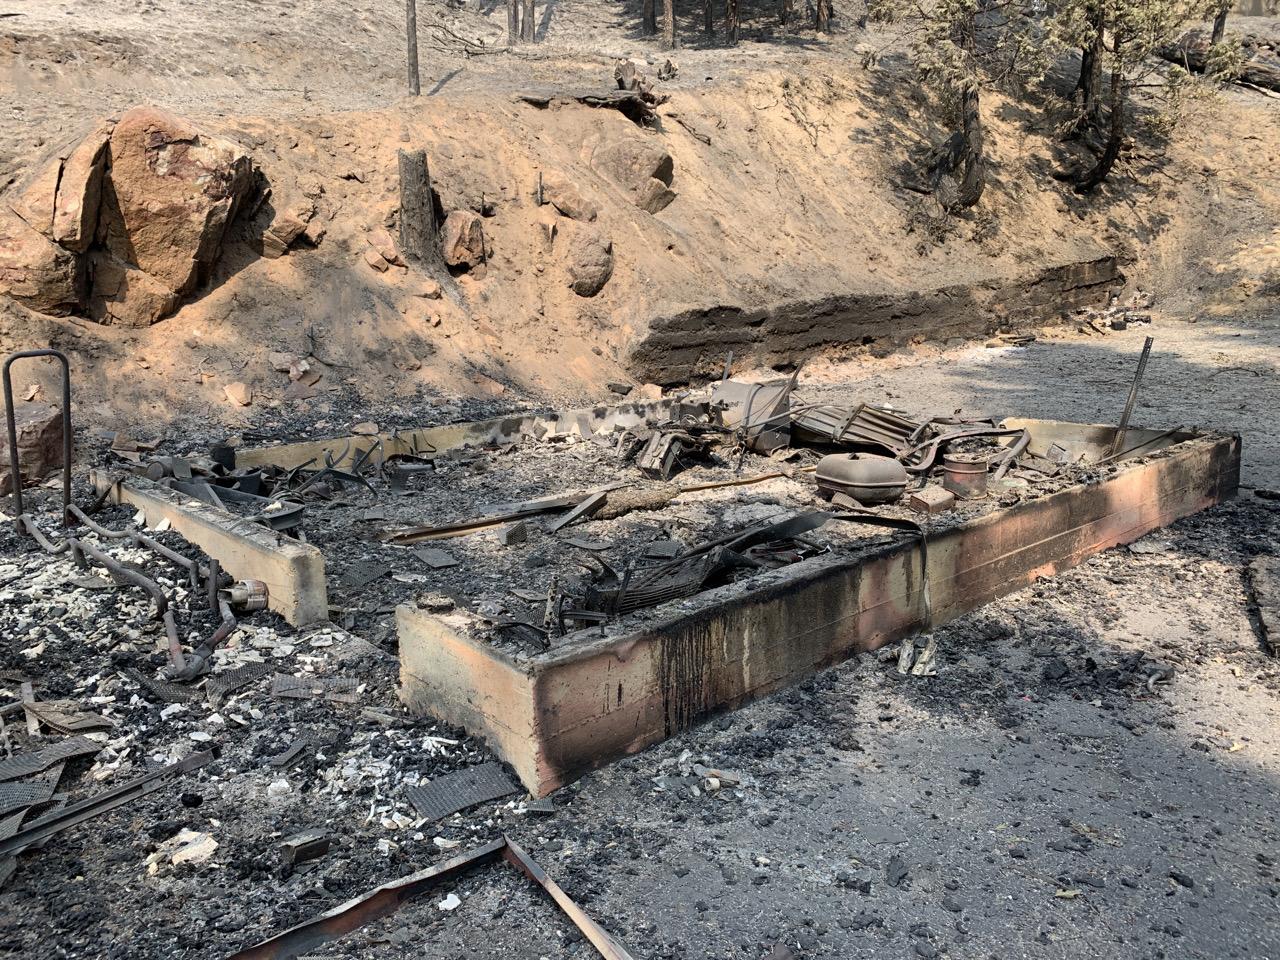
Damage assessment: destroyed